Incisivosaurus

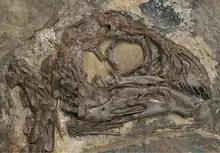
Skull of specimen STM22-6

In 2010, two feathered oviraptorosaur specimens were described, both of which preserved feather traces. These specimens (both juveniles, though one closer to maturity than the other) showed that the feathers were similar to the related "Caudipteryx", with long (symmetrical) vaned feathers on the hand and tail, and the rest of the body covered in simpler, downy feathers. Though initially interpreted as specimens of "Similicaudipteryx", later research suggested that they could instead be referred to "Incisivosaurus".